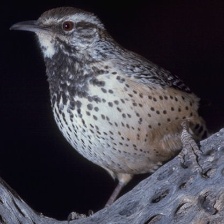
Species: FASCIATED WREN
Scientific name: CAMPYLORHYNCHUS FASCIATUS